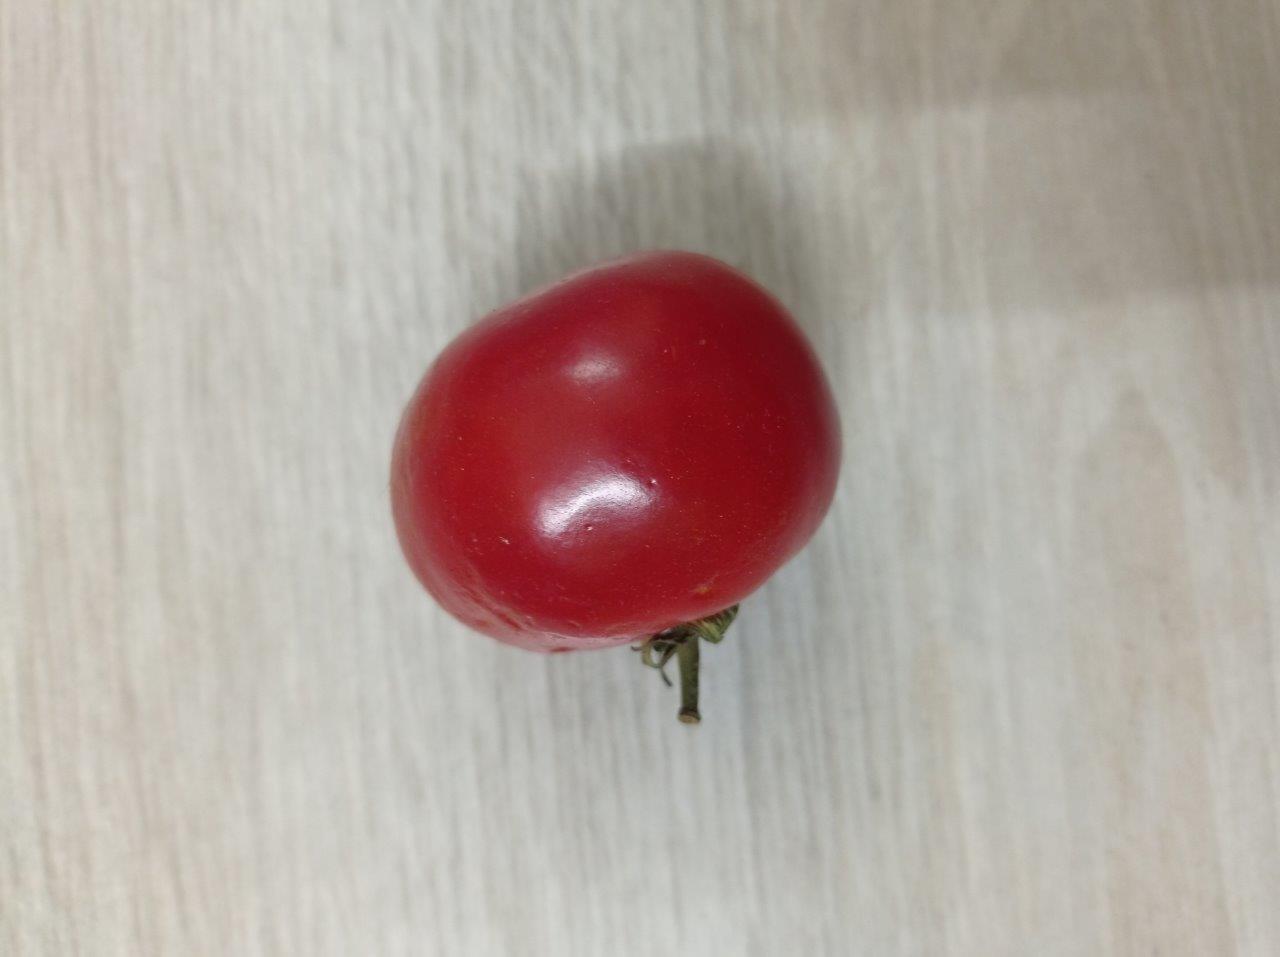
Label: Fresh